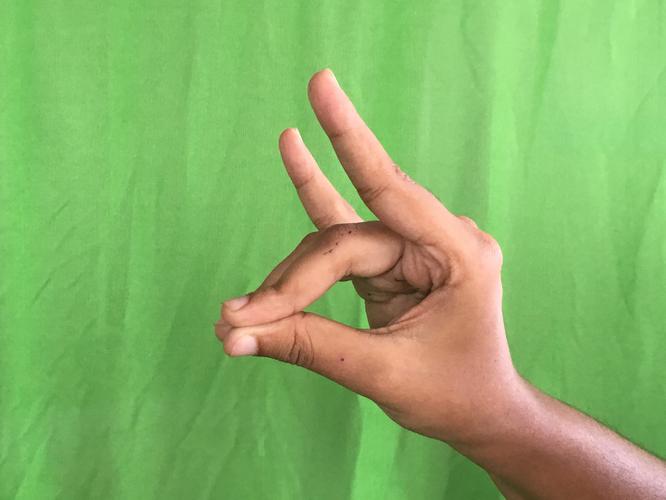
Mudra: Simhamukham
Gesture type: single_hand